Unwin's Stores

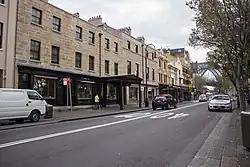
Restored building housing the former Unwin's Stores, pictured in 2014

The Unwin's Stores are heritage-listed shops and formerly a residence located at 77–85 George Street in the inner city Sydney suburb of The Rocks in the City of Sydney local government area of New South Wales, Australia. It was built from 1843 to 1846 for Frederick Wright Unwin. It is also known as Unwins. The property is owned by Property NSW, an agency of the Government of New South Wales. It was added to the New South Wales State Heritage Register on 10 May 2002.